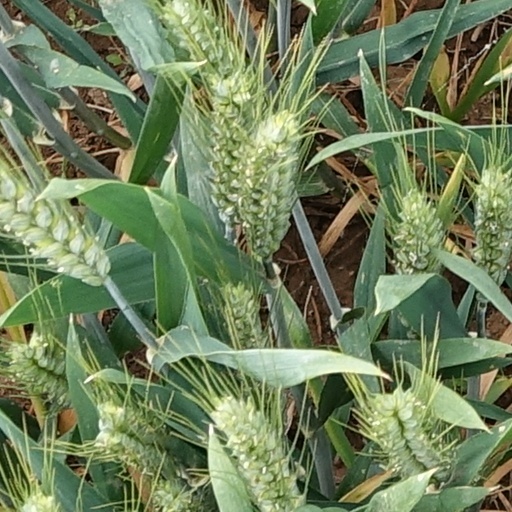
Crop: wheat